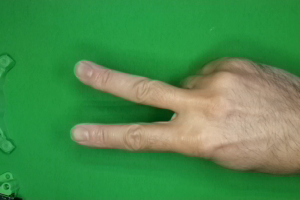
Label: scissors